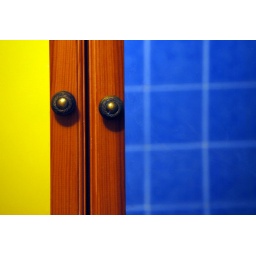
012107 mirror in the bathroom